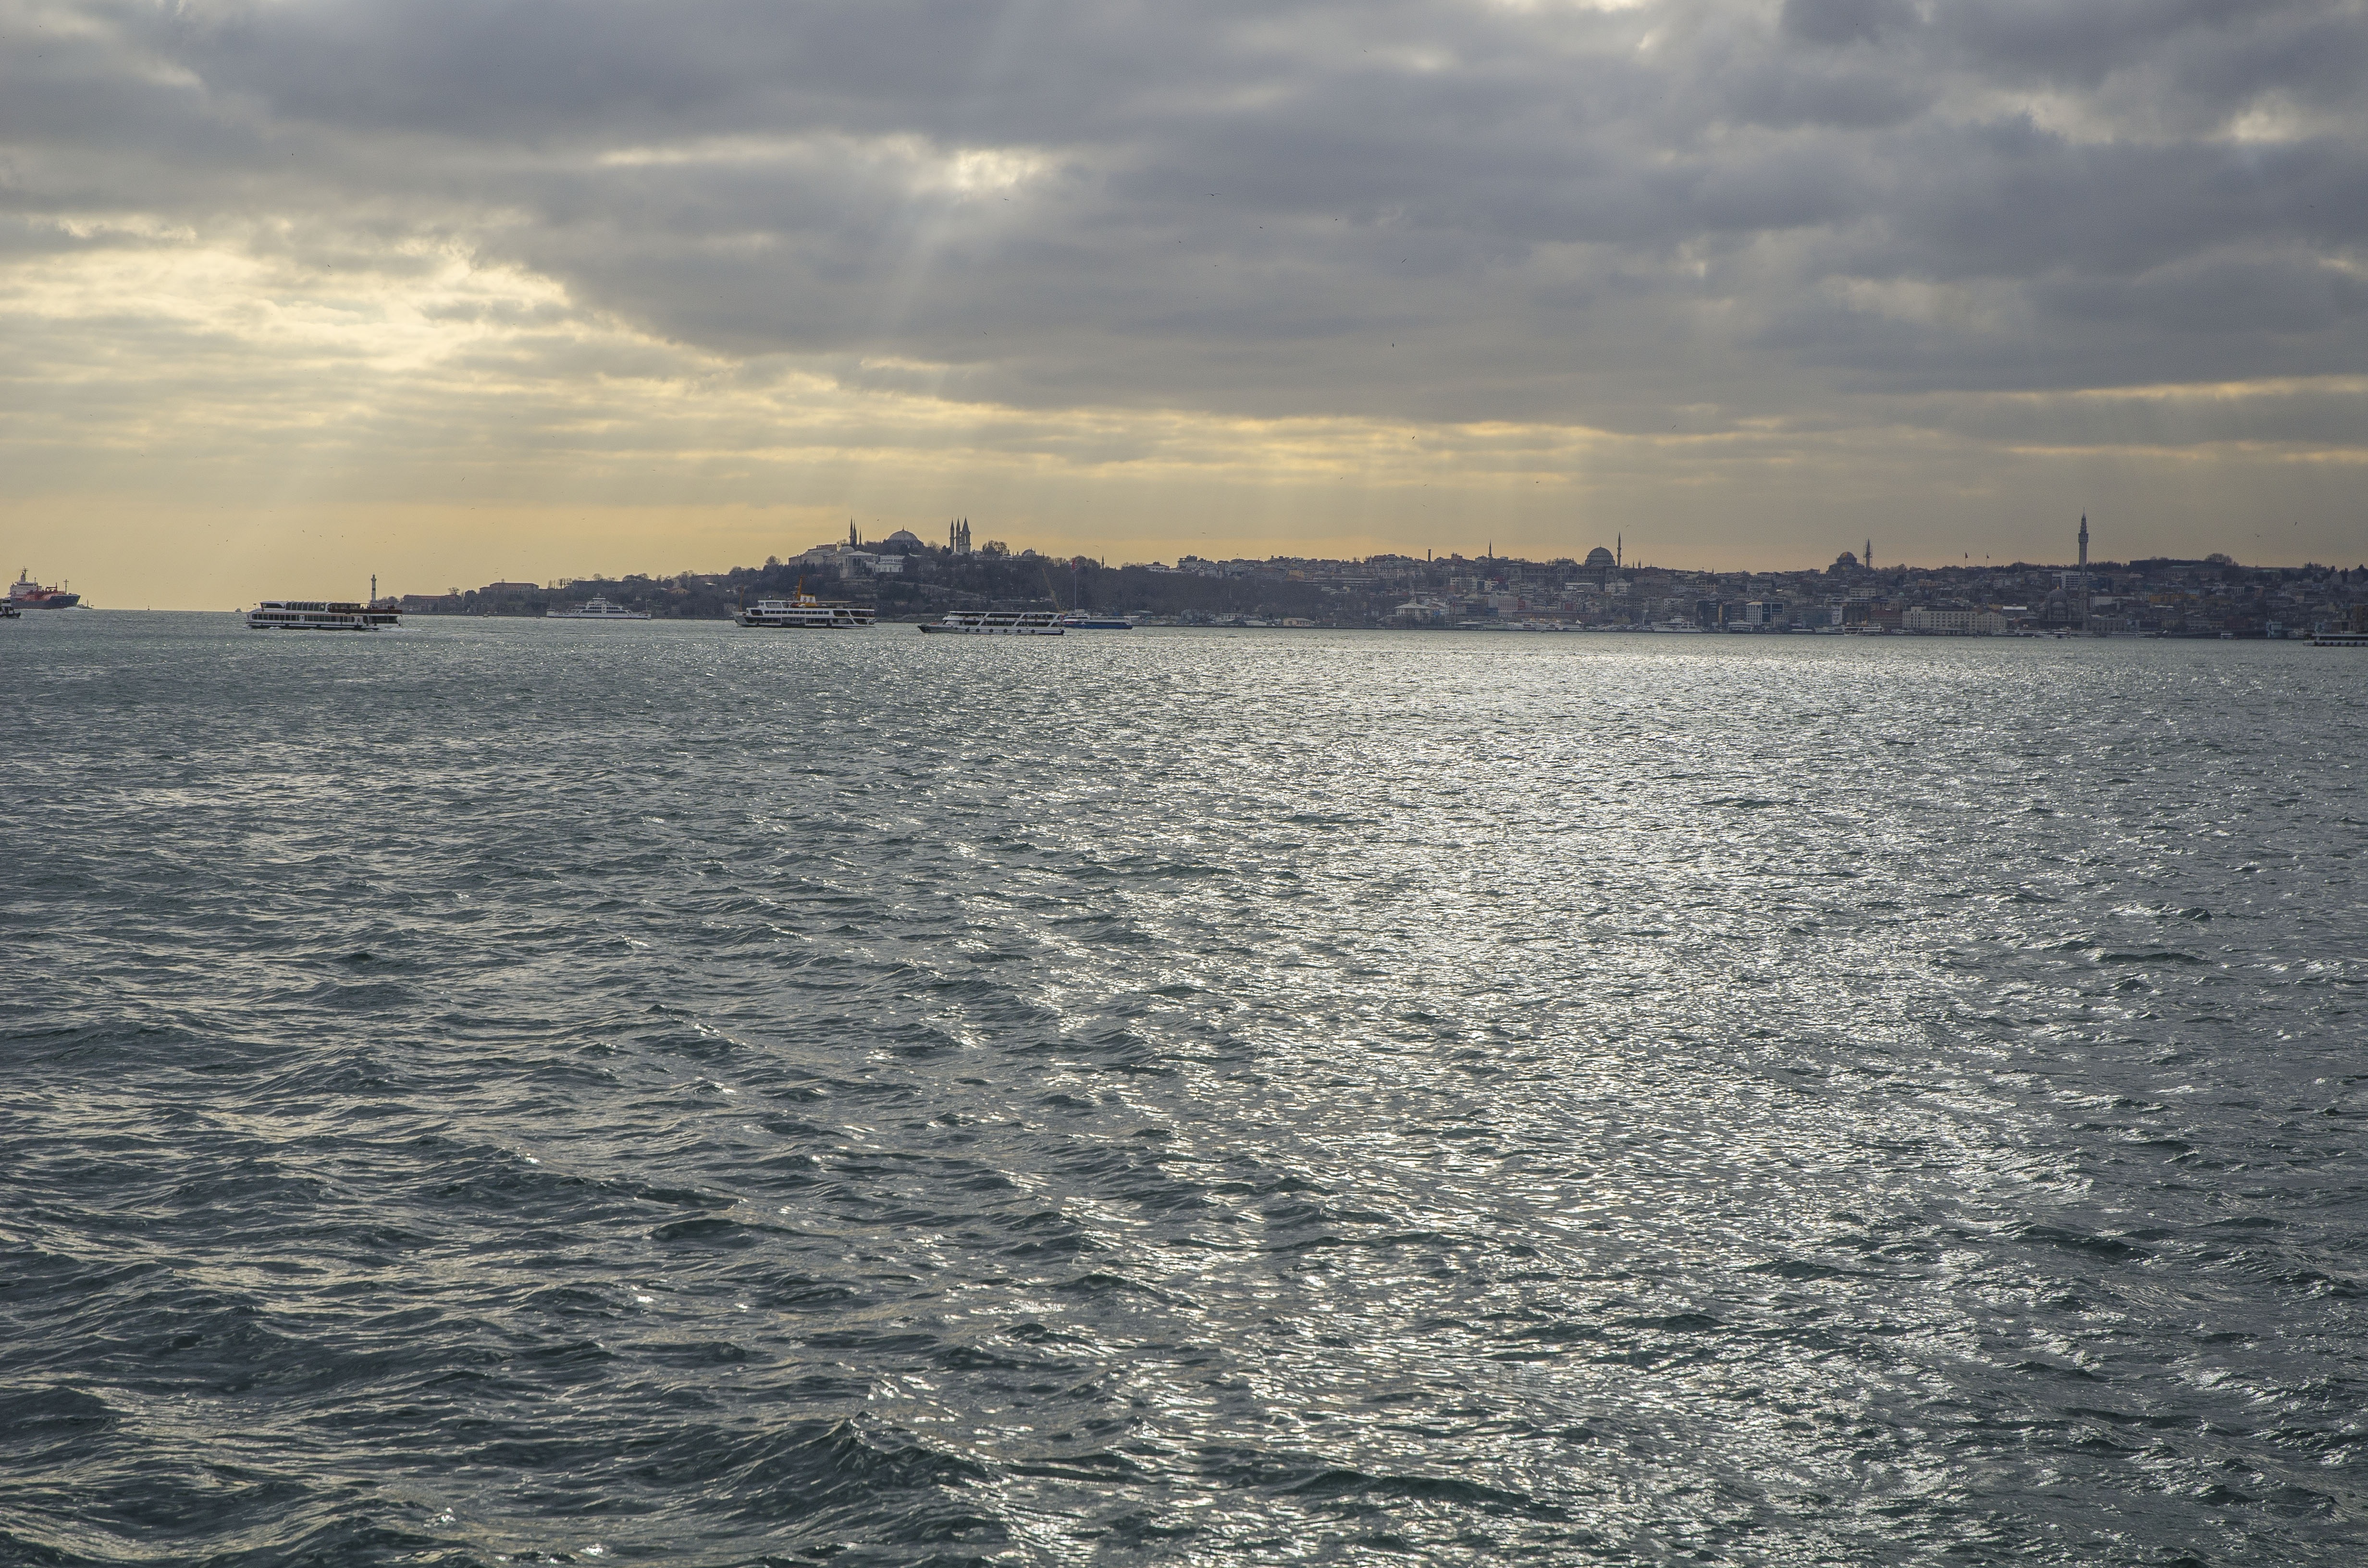
sea, coast, water, ocean, horizon, light, cloud, sunset, shore, wave, lake, dusk, vehicle, bay, body of water, istanbul, channel, strait